Ambeth Ocampo

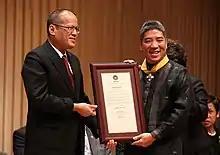
President Benigno Aquino III awarded Ocampo the Presidential Medal of Merit during his state visit to Tokyo, Japan in 2013.

Ocampo is currently Senator Gil J. Puyat Professor in History at the Ateneo de Manila University, a distinguished Professorial Lecturer at the De La Salle University, and a Professorial Lecturer at the University of the Philippines Baguio. He served as chairman of the Department of History, School of Social Sciences in the Ateneo de Manila University. He is visiting research fellow, Institute of Asian Cultures, Sophia University, Tokyo, Japan and research associate, Center for Southeast Asian Studies, University of Michigan at Ann Arbor in the United States. He previously served as professorial lecturer in the Department of Filipino and Philippine Literature, College of Arts and Letters, University of the Philippines Diliman from 1989 until 2010 and served on the board of regents of the Universidad de Manila (formerly City College of Manila), where he served as its president and vice president for academic affairs from 1996 to 1998. He has also held previous appointments at the De La Salle University, Far Eastern University, and San Beda College. He has previously held professorial chairs at the Universidad de Manila and the Polytechnic University of the Philippines.